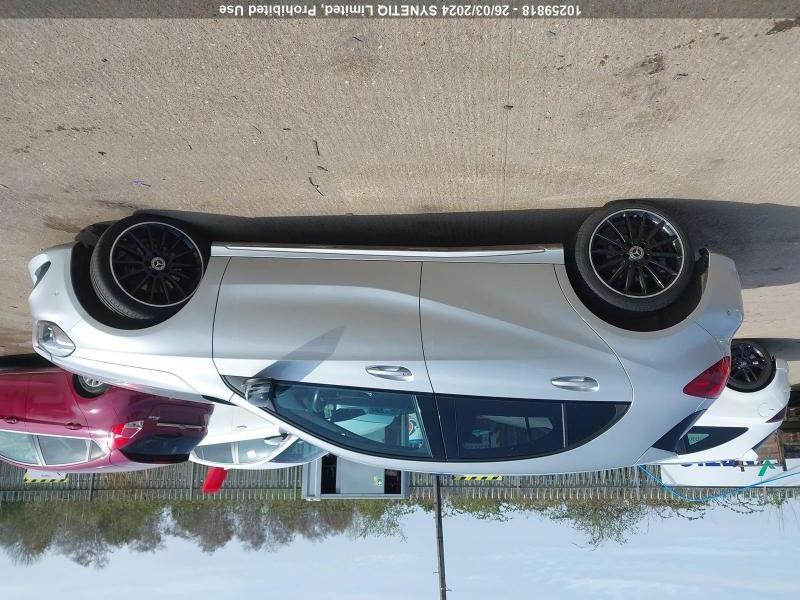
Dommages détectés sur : pare-choc arrière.
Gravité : mineur